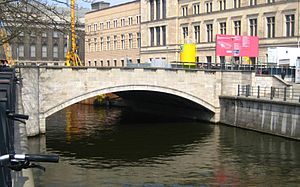
Eiserne Brücke
Broen i 2010
Eiserne Brücke er en bro i Berlin-Mitte, Tyskland. Broen forbinder Museumsøen med fastlandet henover Spree-floden. Broen er beliggende nær ved Neues- og Altes Museum og direkte ved det nyopførte James-Simon-Galerie.